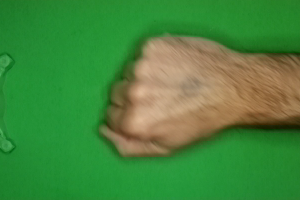
Label: rock